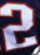
Number: 2